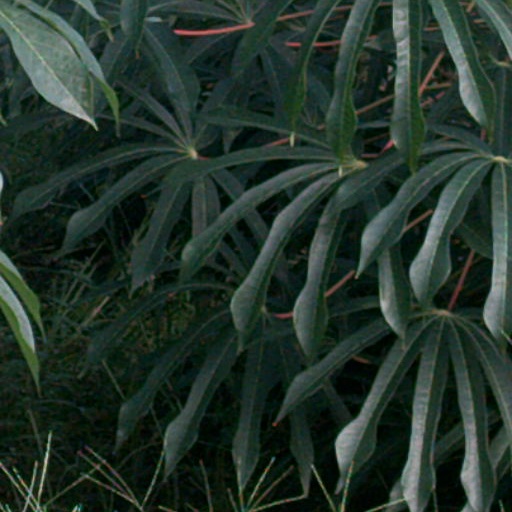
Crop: cassava